Joe Start

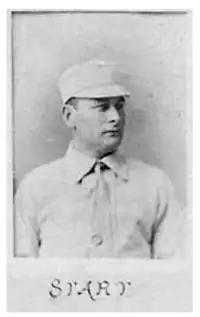
Start as a member of the 1879 National League champs the Providence Grays

The New York City-born Start played first base and third base for the amateur Enterprise Club of Brooklyn from 1859 to 1861, before the advent of salaried ballplaying. After the 1861 season, he joined the powerful Atlantic Club of Brooklyn, with whom he would remain through the 1870 season. The Atlantics were undefeated in 1864 and 1865. During this decade, unofficial payment for exceptional players became common and the practice was eventually legitimized.